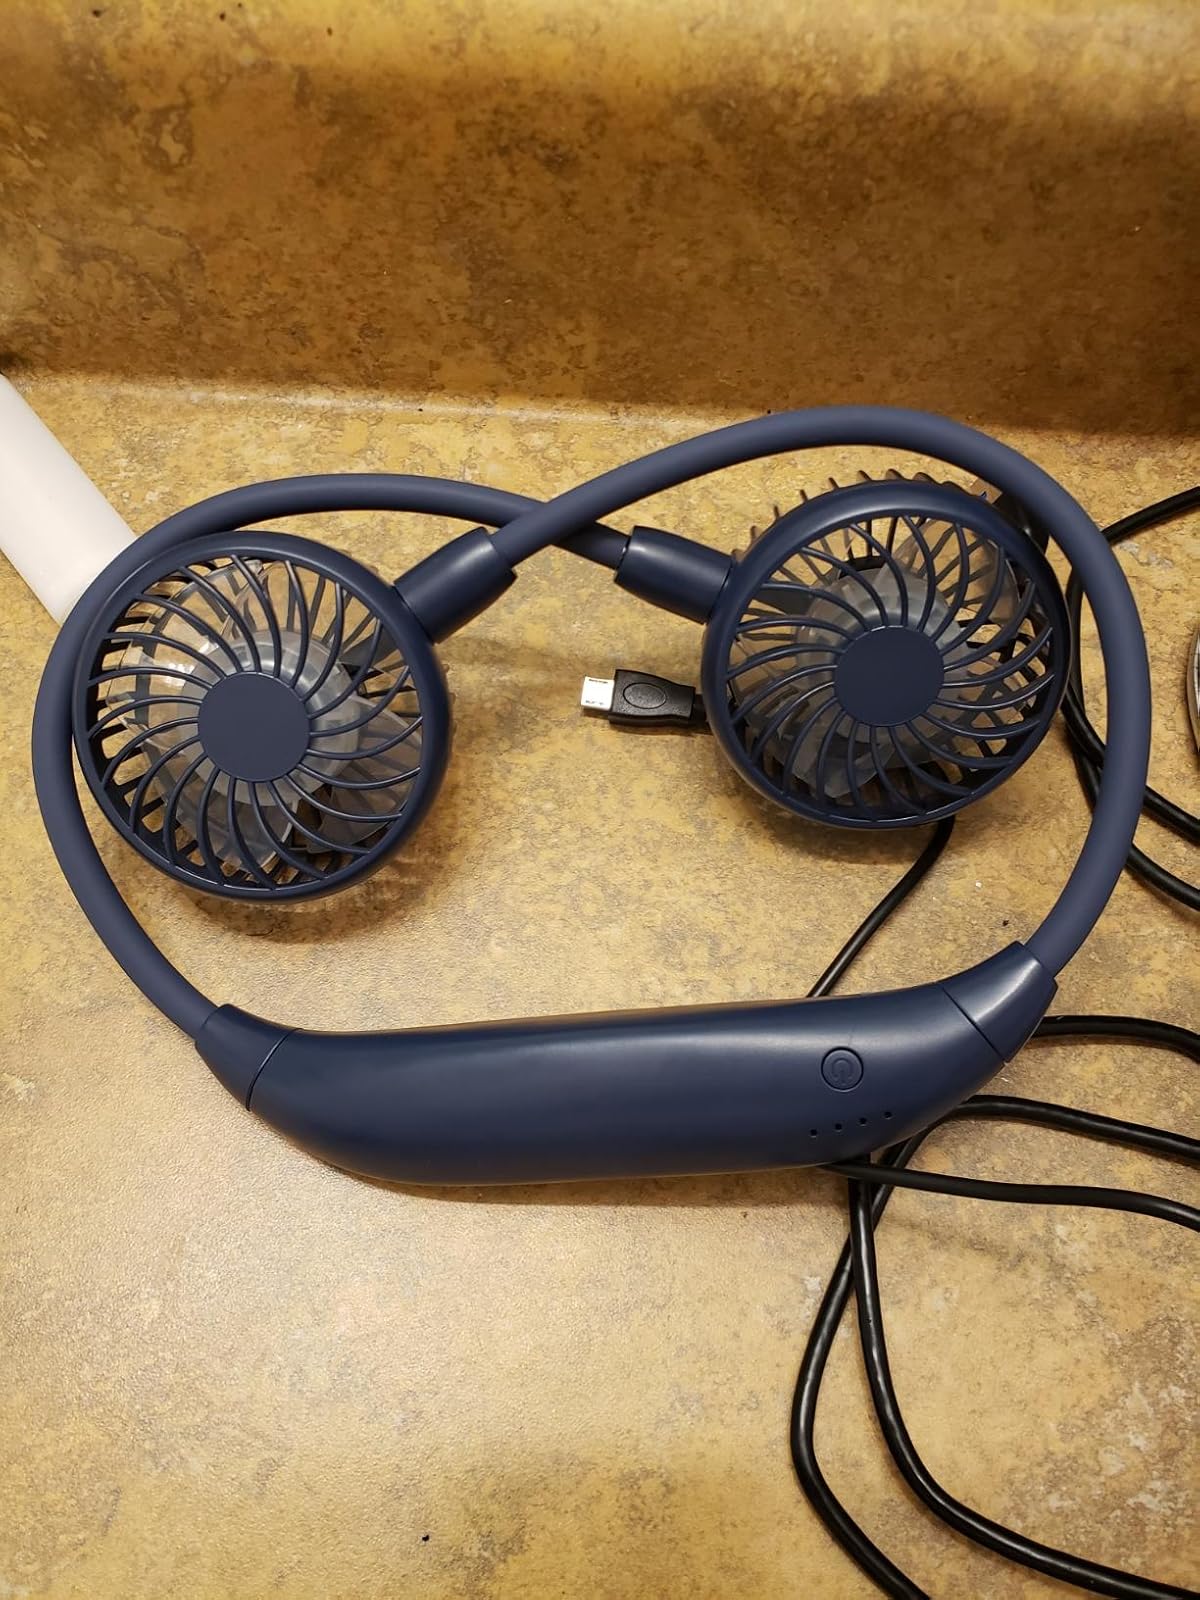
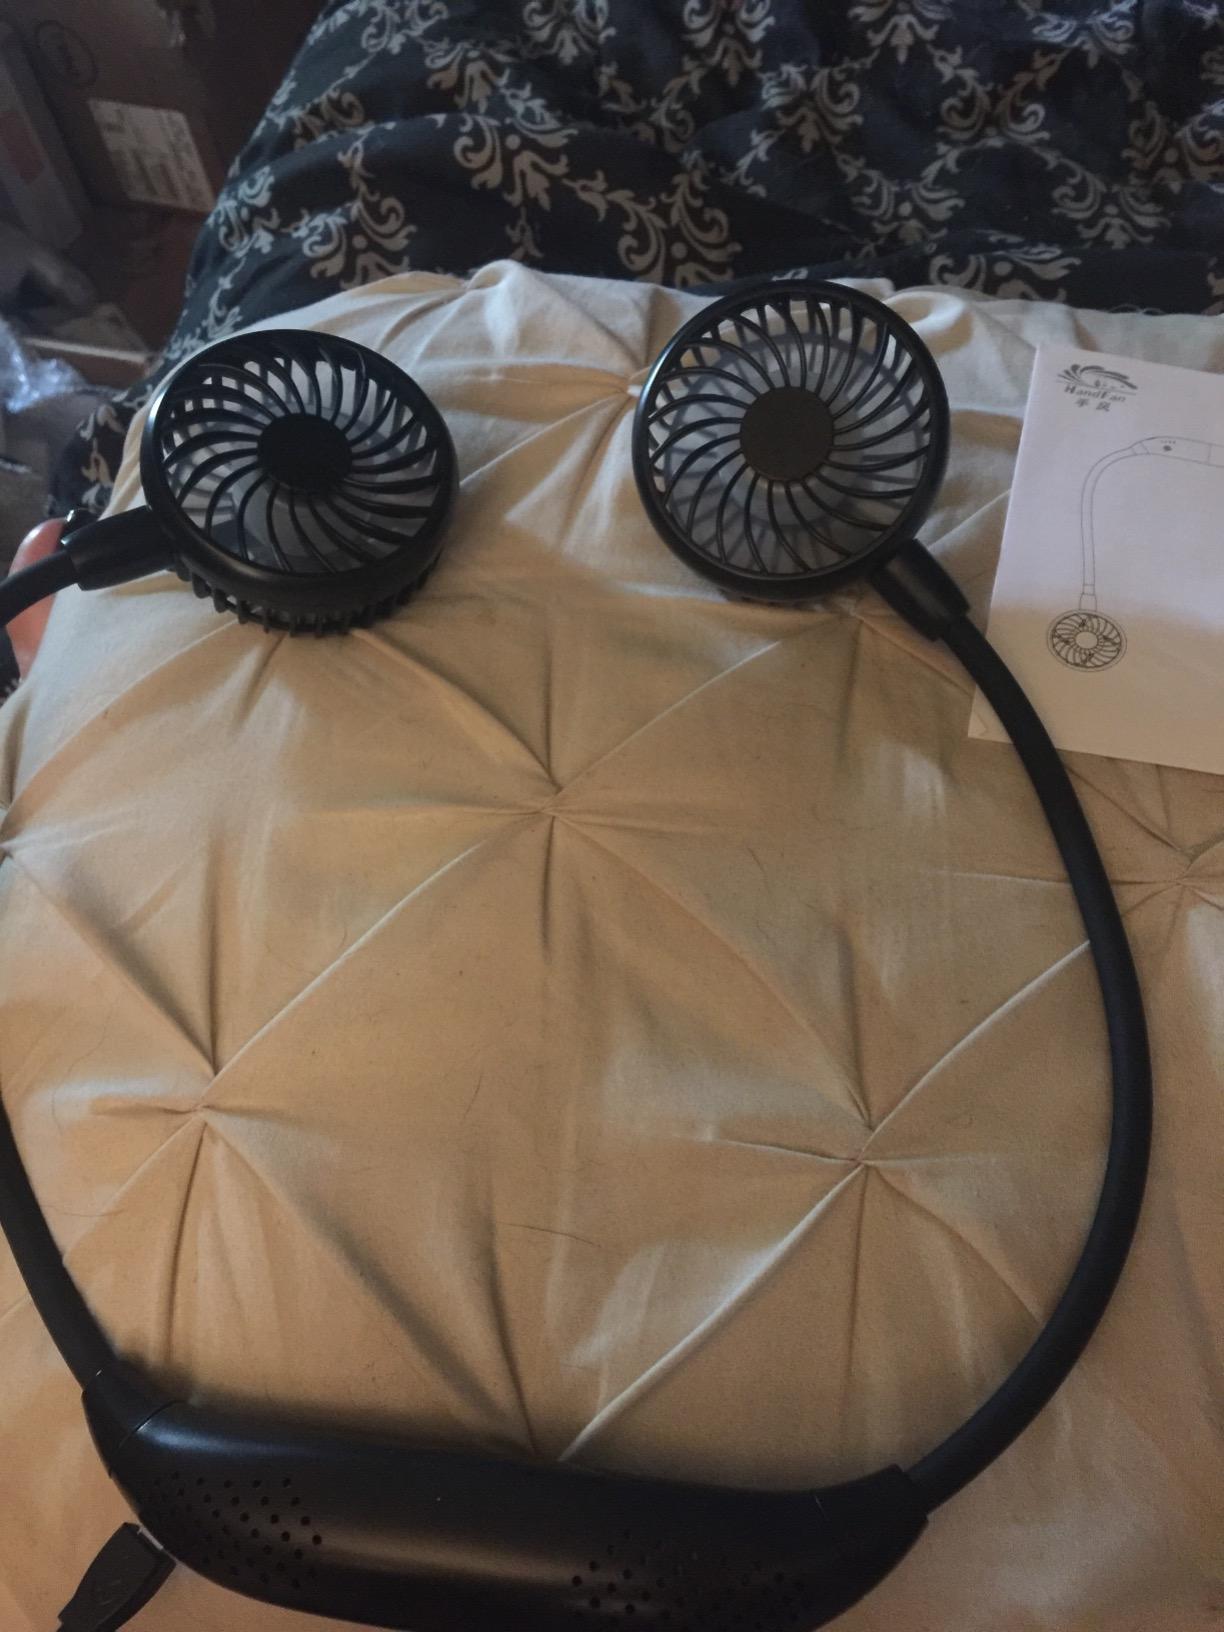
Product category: fan
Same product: no